Amish way of life

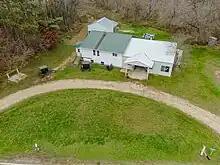
Amish house

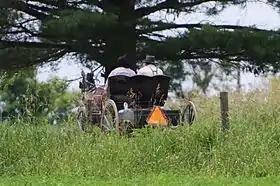
An open top buggy

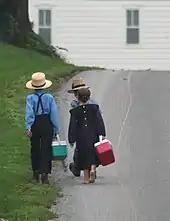
Amish schoolchildren

The Amish, whose religion is a denomination of Anabaptist Christianity, believe large families are a blessing from God. Amish rules allow marrying only between members of the Amish Church. Older people do not go to a retirement facility; they remain at home. As time passed, the Amish felt pressure from the modern world; their traditional rural way of life became more different from modern society. Isolated groups of Amish populations may have genetic disorders or other problems associated with closed communities. Amish make decisions about health, education, and relationships based on their Biblical interpretation. Amish life has influenced some things in popular culture. As the Amish are divided into the Old Order Amish, New Order Amish, and Beachy Amish, the way of life of families depends on the rule of the church community to which they belong.